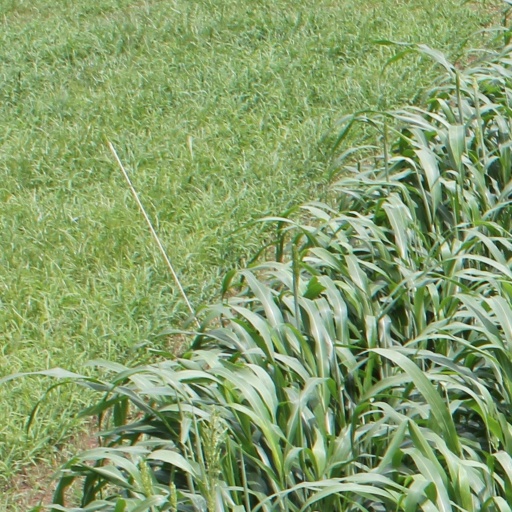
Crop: sorghum